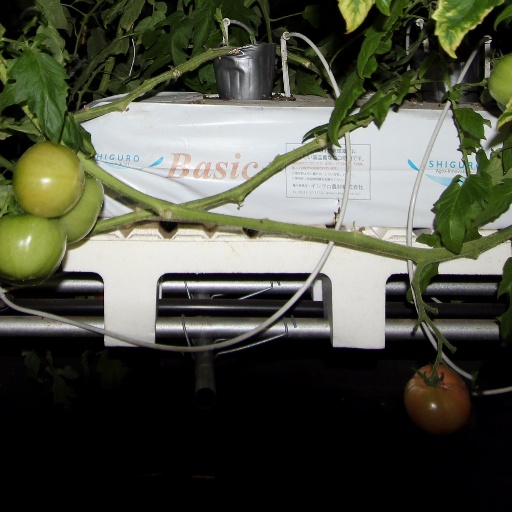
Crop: tomato